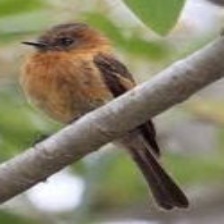
Species: CINNAMON FLYCATCHER
Scientific name: PYRRHOMYIAS CINNAMOMEUS